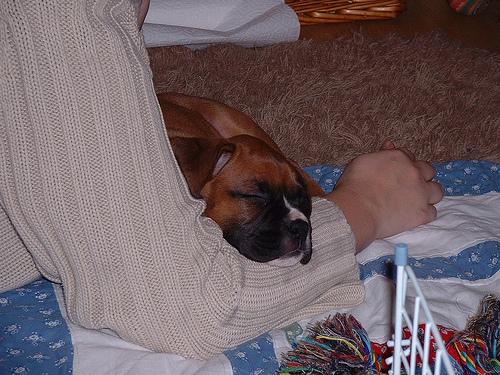
Breed: boxer